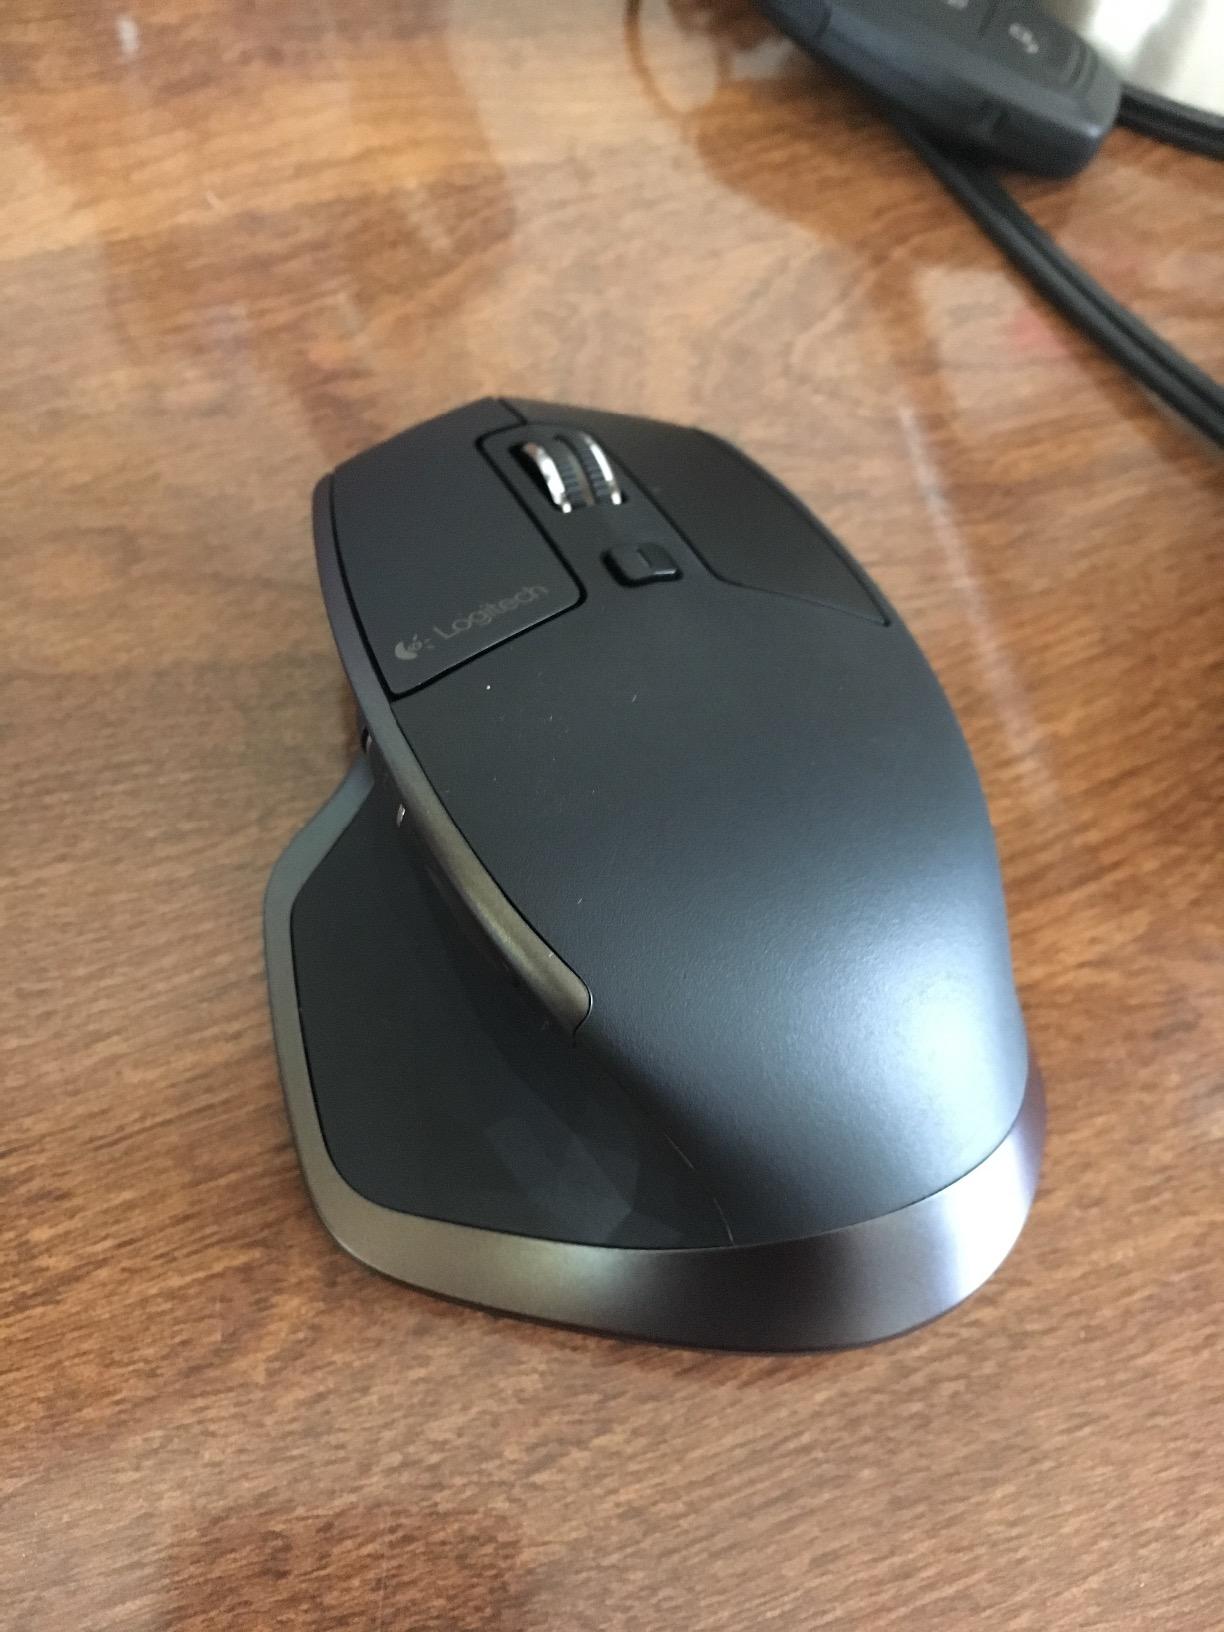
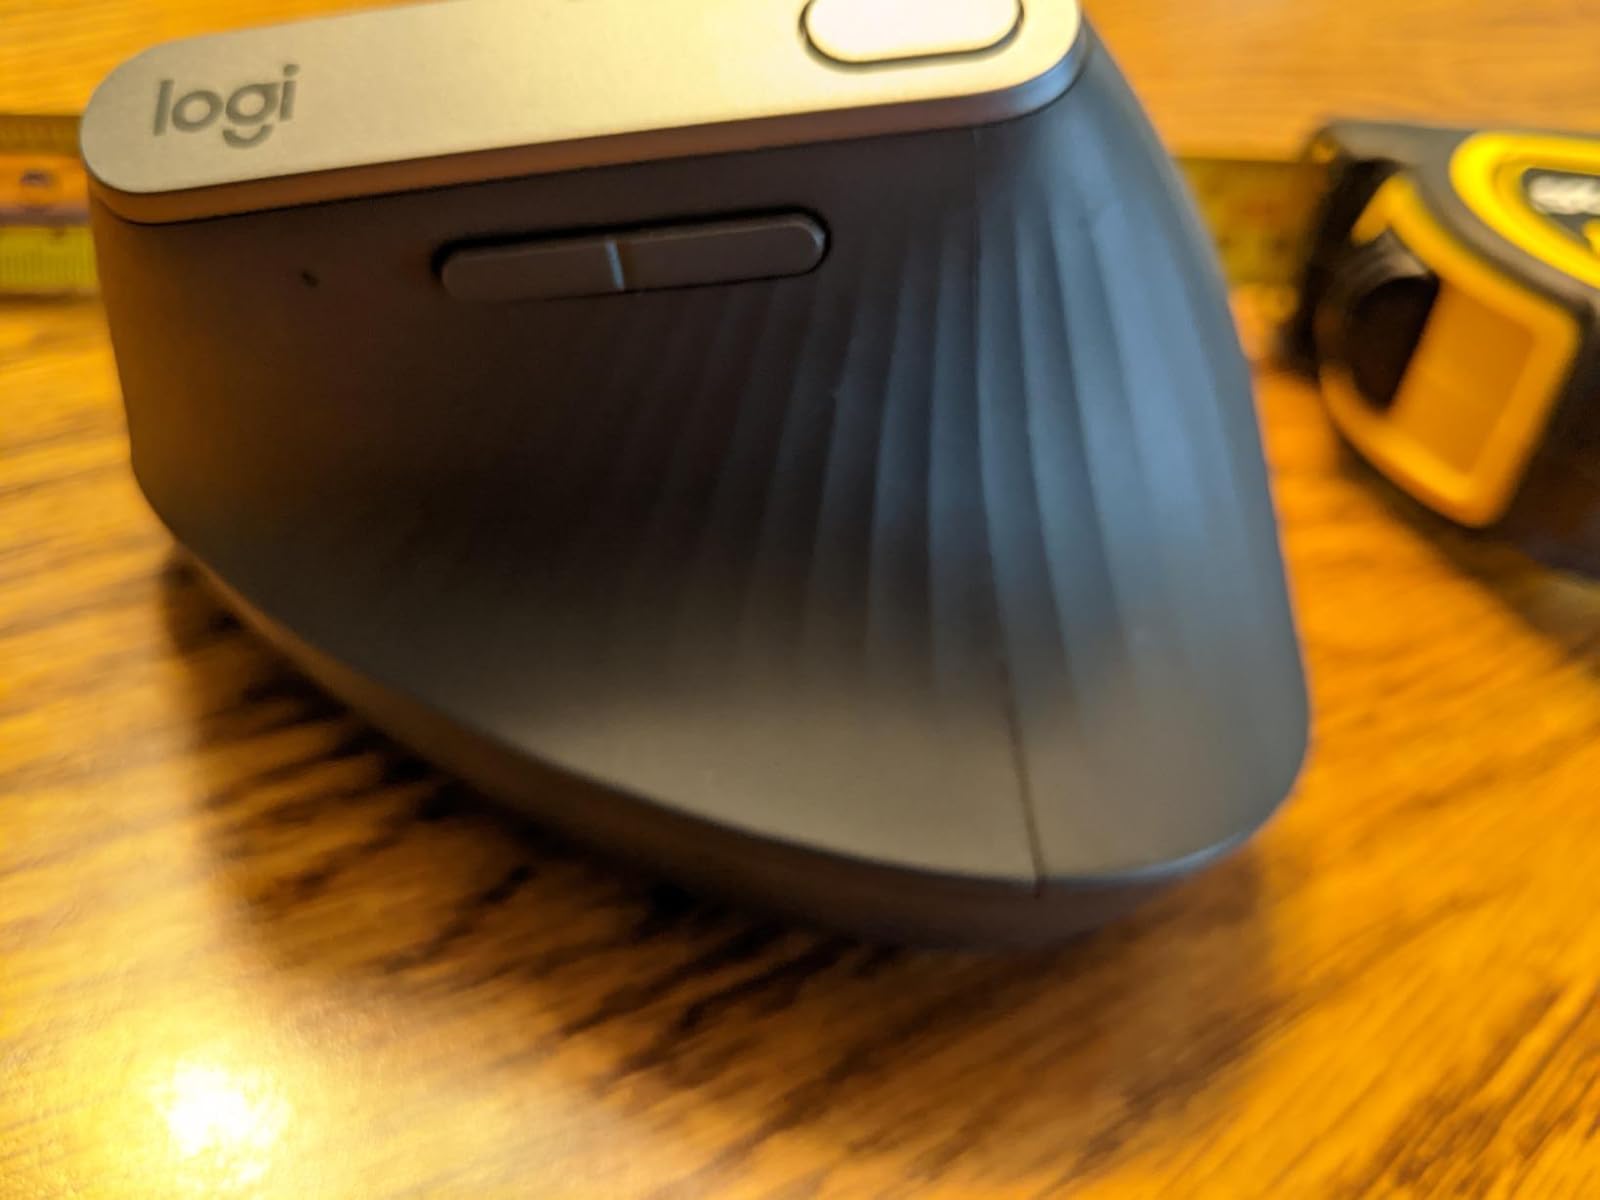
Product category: mouse
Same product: no